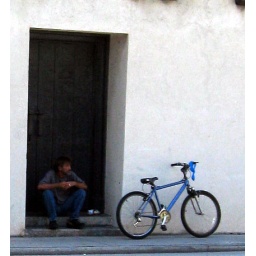
I thought this was a neat picture with the man in the doorway and the blue bike parked nearby.